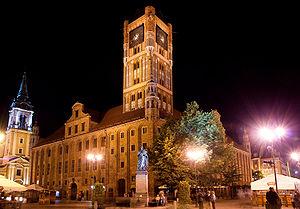
Toruń est une ville de Pologne située sur la Vistule, dans la voïvodie de Couïavie-Poméranie. Elle doit ses origines à l'ordre des chevaliers Teutoniques qui y construisit un château pour l'État teutonique au milieu du XIIIᵉ siècle, pour servir de base à la conquête et à l'évangélisation de la Prusse.
Ratusz est un bâtiment administratif historique dans les pays ayant adopté les droits de Magdebourg tels que le Saint-Empire romain germanique, le Commonwealth polonais-lituanien et d'autres. Il se distinguait par un clocher. Contrairement à un hôtel de ville ordinaire qui peut ou non avoir des compositions architecturales spécifiques, Ratusz constitua toujours en un bâtiment avec une tour.